Terrorism and tourism in Egypt

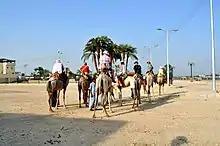
Luxor, Egypt

Researchers studying terrorism and tourism said that "Random acts of terrorism curtail travel activity until the public's memories of the publicized incidents fade. Persistent terrorism, however, can tarnish a destination's image of safety and attractiveness and jeopardize its entire tourism industry."